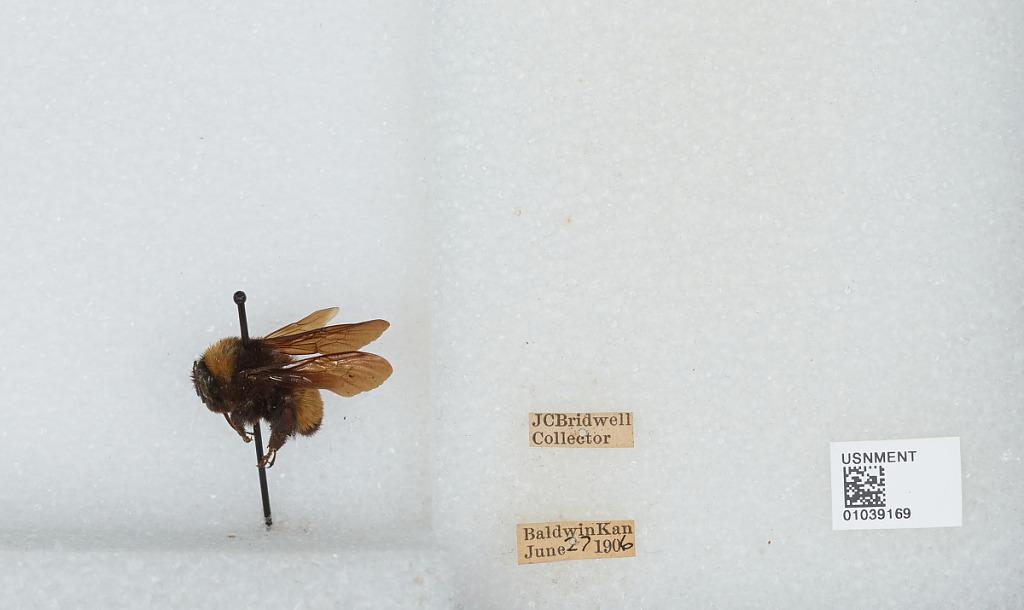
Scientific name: Bombus (Fervidobombus) pensylvanicus pensylvanicus (De Geer)
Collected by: J. Bridwell
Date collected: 1906-6-27
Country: United States
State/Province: Kansas
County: Douglas
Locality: Baldwin
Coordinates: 38.7775, -95.1875